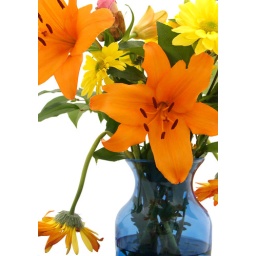
flowers in blue vase with white background